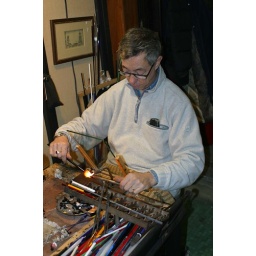
Glass blower who made beetles, ducks and lady birds in Venice